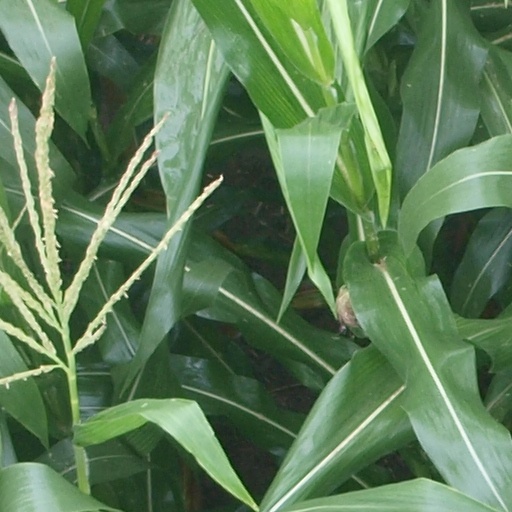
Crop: maize; corn